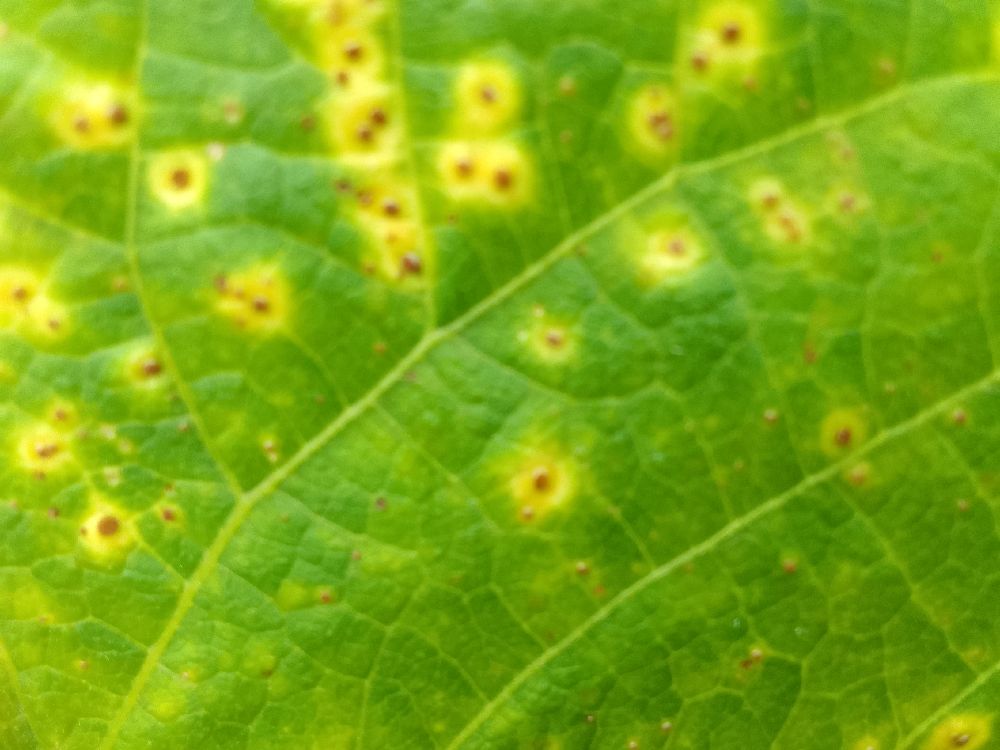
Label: rust